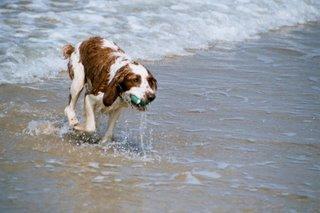
Welsh_springer_spaniel